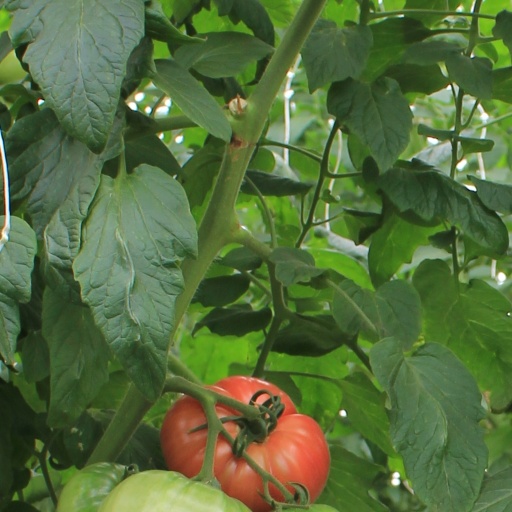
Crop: tomato